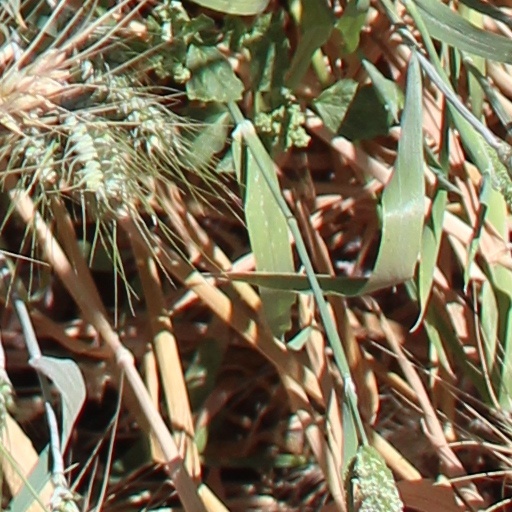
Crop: wheat